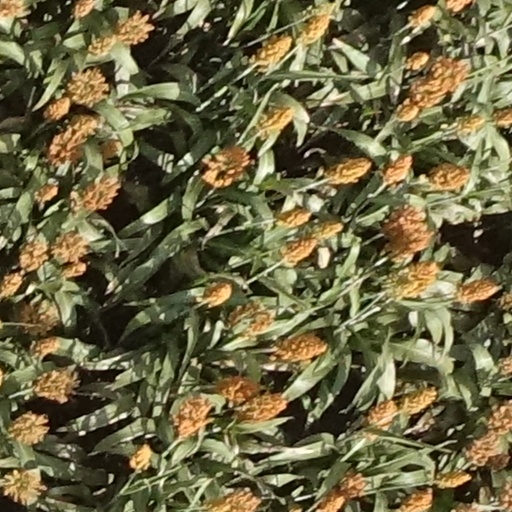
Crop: sorghum